Trawlebane

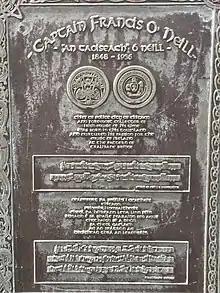
Plaque near Tralibane Bridge, County Cork, Ireland, honouring the memory of Francis O'Neill

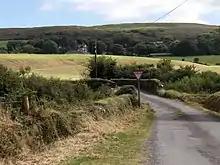
Tralibane Bridge

Trawlebane (also Tralibane) is a townland in western County Cork, Ireland. Birthplace to Francis O'Neill (1848-1936). O'Neill grew up on his family farm near the bridge. There is a bronze plaque in his honour near the bridge in Trawlebane. Not far from the bridge is a statue of Francis O'Neill along with other commemorative plaques.